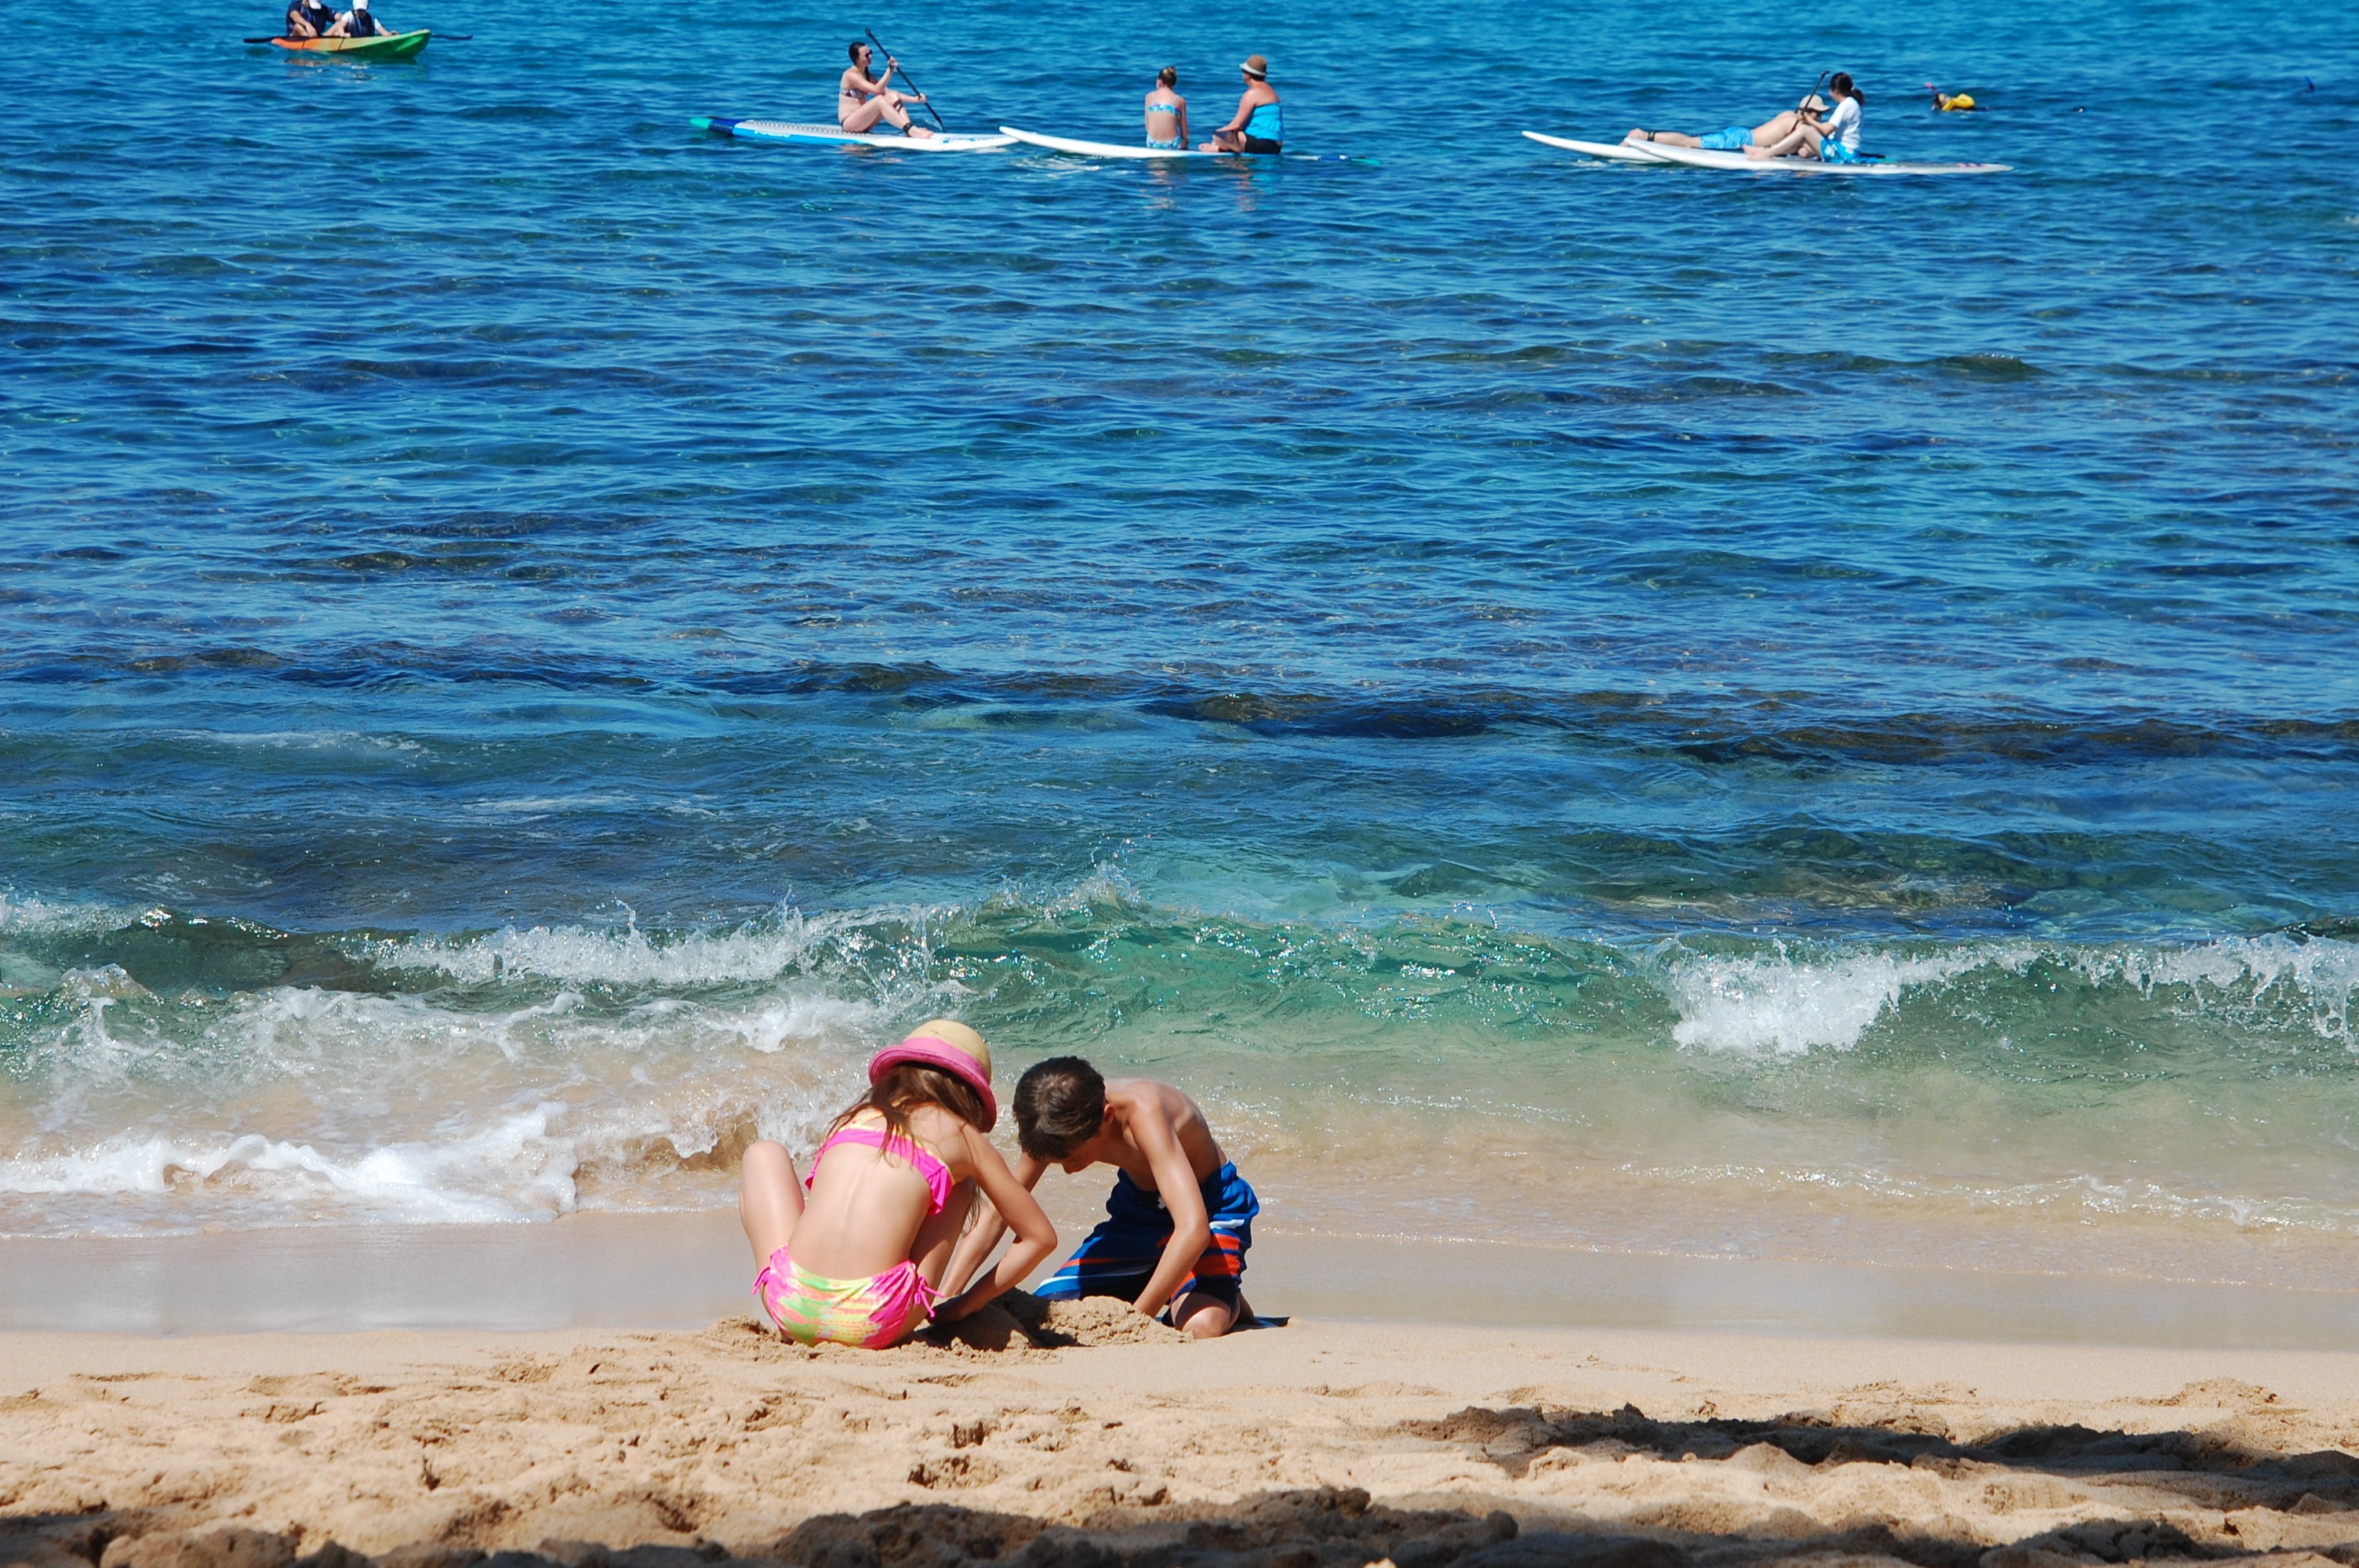
beach, sea, coast, water, sand, ocean, people, girl, play, shore, wave, looking, vacation, childhood, outdoors, children, fun, boating, paddling, enjoyment, dig, siblings, brother, beachgoers, cooperation, freetime, wind wave